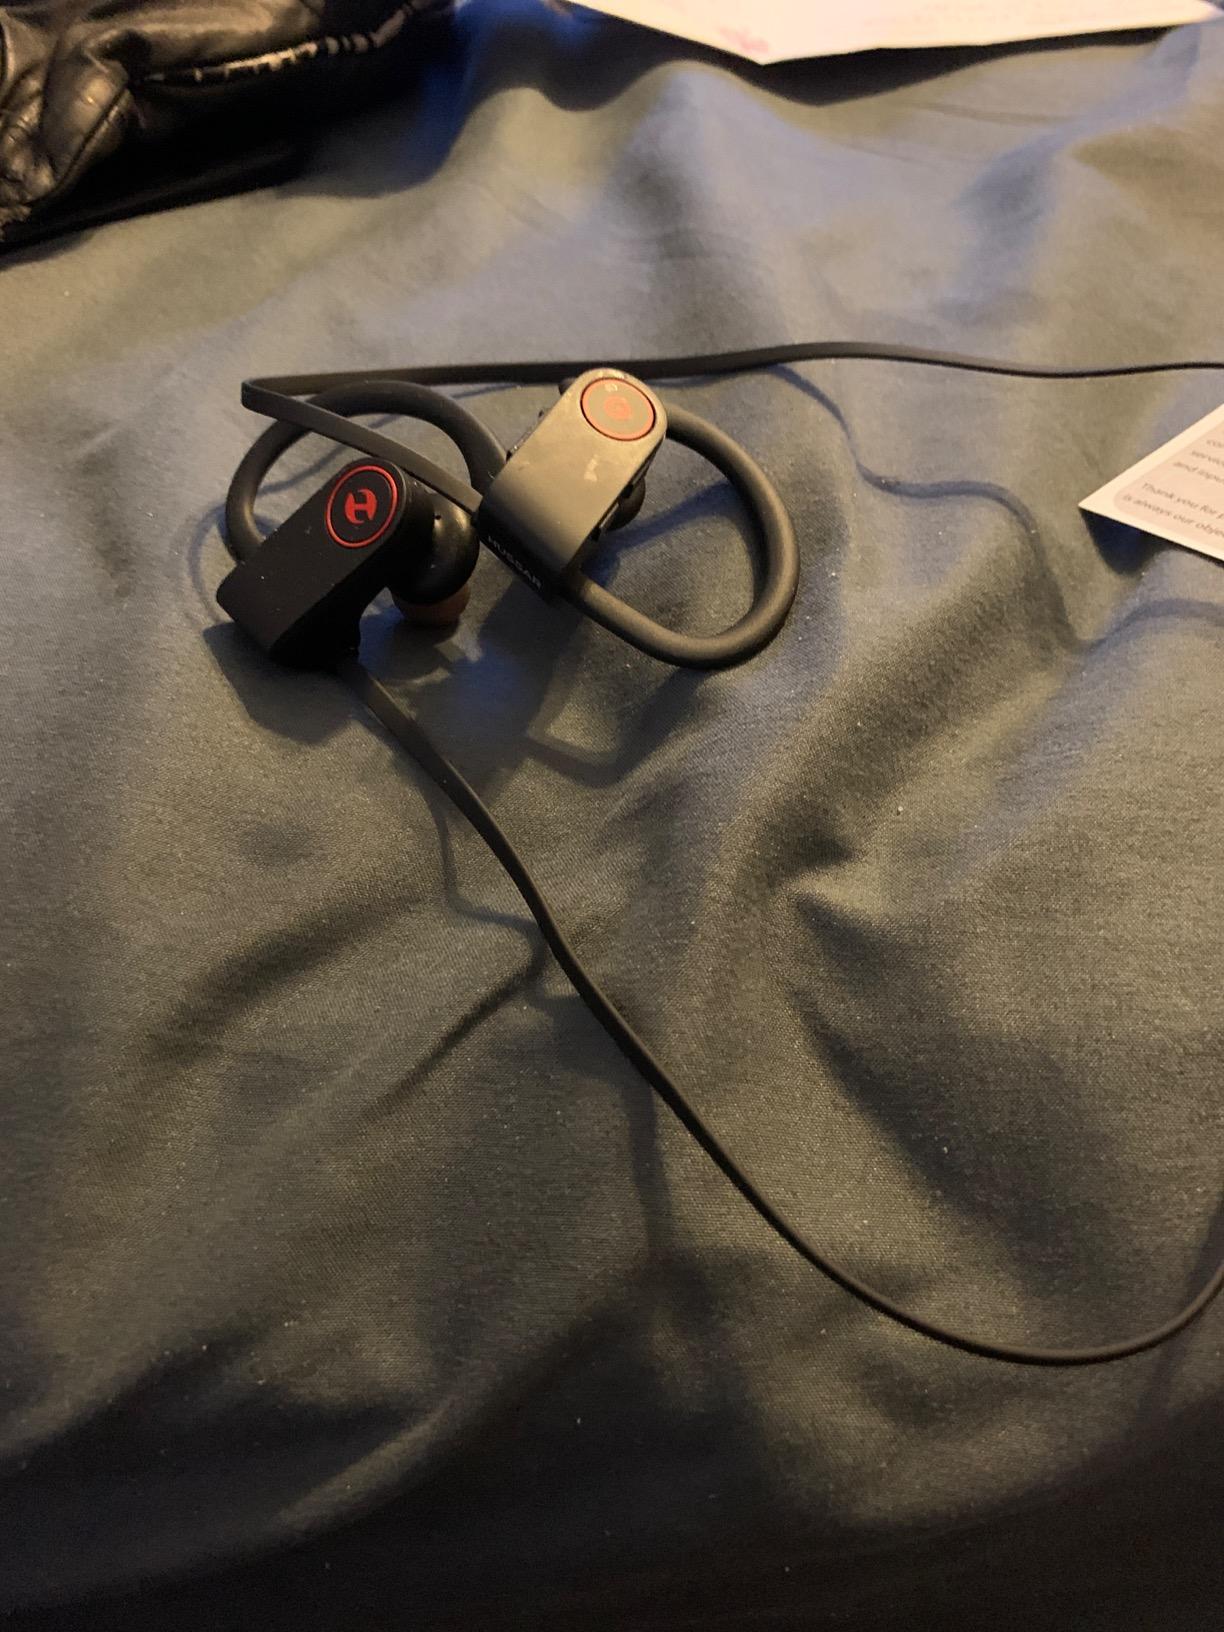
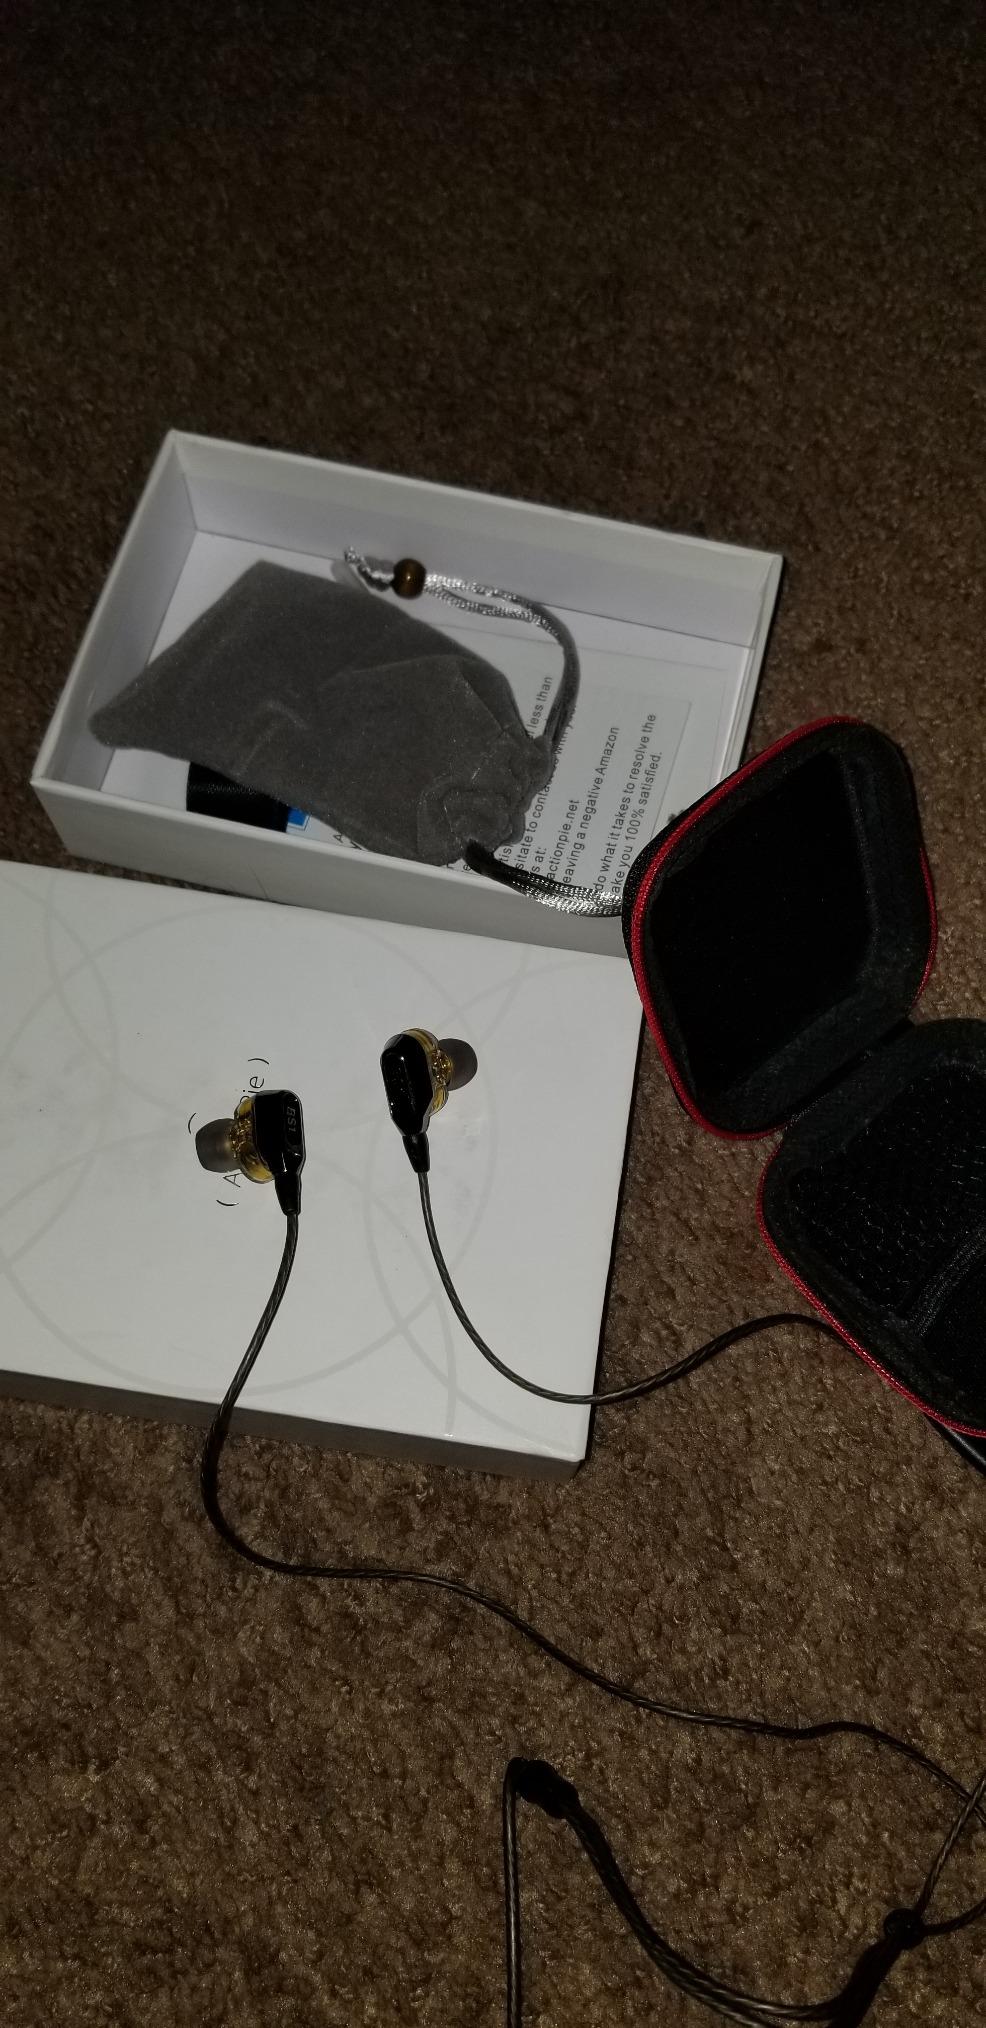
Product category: headphones
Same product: no